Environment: real
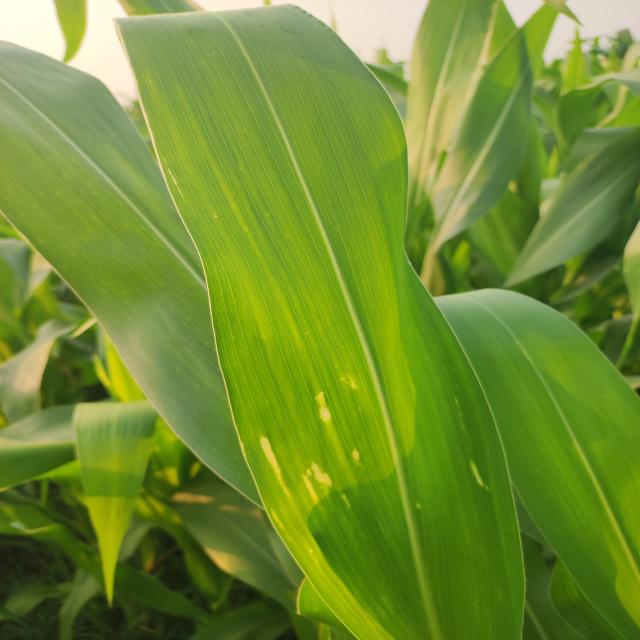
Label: northern_corn_leaf_blight